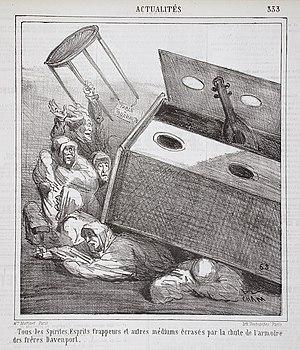
Les frères Davenport, Ira Erastus Davenport et William Henry Davenport, sont des magiciens spirites américains du XIXᵉ siècle. Ils donnaient en spectacle des illusions qu'ils prétendaient être surnaturelles.